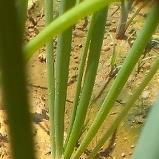
Crop: Onion
Condition: healthy-leaf